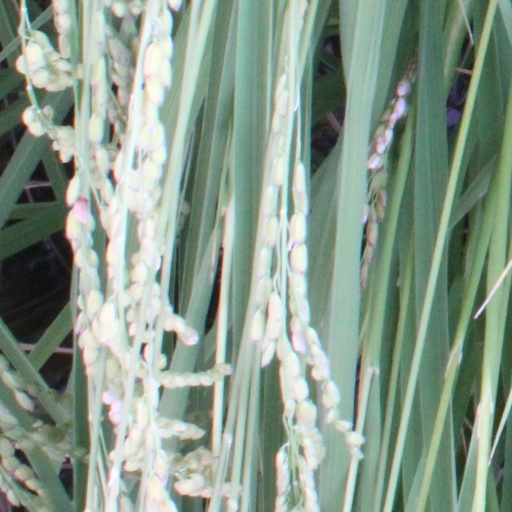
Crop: rice